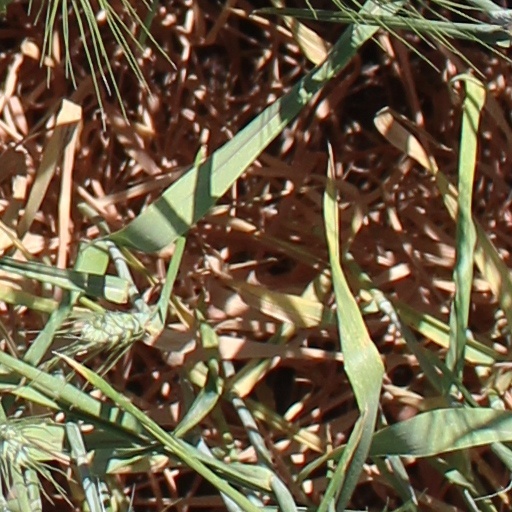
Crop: wheat